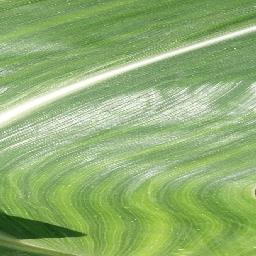
Label: Corn___healthy